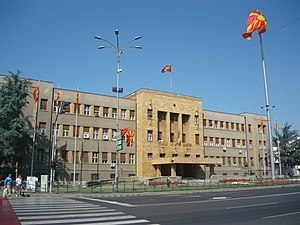
Makedoniens parlament
Forsamlingen for Republikken Makedonien er Makedoniens parlament og lovgivende forsamling. Det har et kammer og 123 medlemmer, som er valgt for en fireårig periode.